Mary Shelley

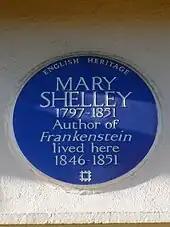
English Heritage blue plaque in Chester Square, Belgravia, London, where Shelley lived in her final years

In May 1816, Mary Godwin, Percy Shelley, and their son travelled to Geneva with Claire Clairmont. They planned to spend the summer with the poet Lord Byron, whose recent affair with Claire had left her pregnant. In "History of a Six Weeks' Tour through a part of France, Switzerland, Germany and Holland" (1817), she describes the particularly desolate landscape in crossing from France into Switzerland.